Organization of the Kriegsmarine

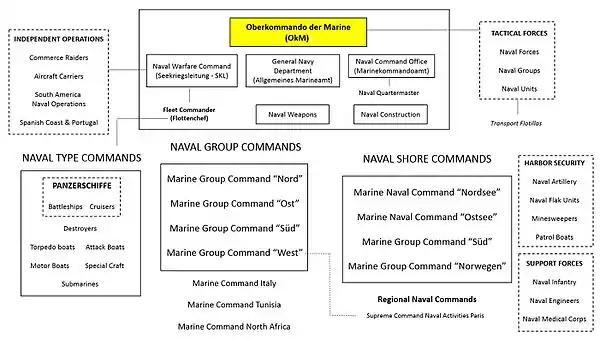
"Kriegsmarine" organizational chart

The organization of the "Kriegsmarine" refers to the operational and administrative structure of the German Navy from 1935 to 1945. Many of the organizational tenets of the Kriegsmarine were inherited from its predecessor the Reichsmarine. As World War II unfolded, the Kriegsmarine expanded to cover additional regions and responsibilities, most significant of which was the occupation of France and the Battle of the Atlantic.